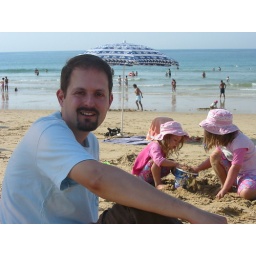
I relax in the shade of the parasol while the girls play in the sand